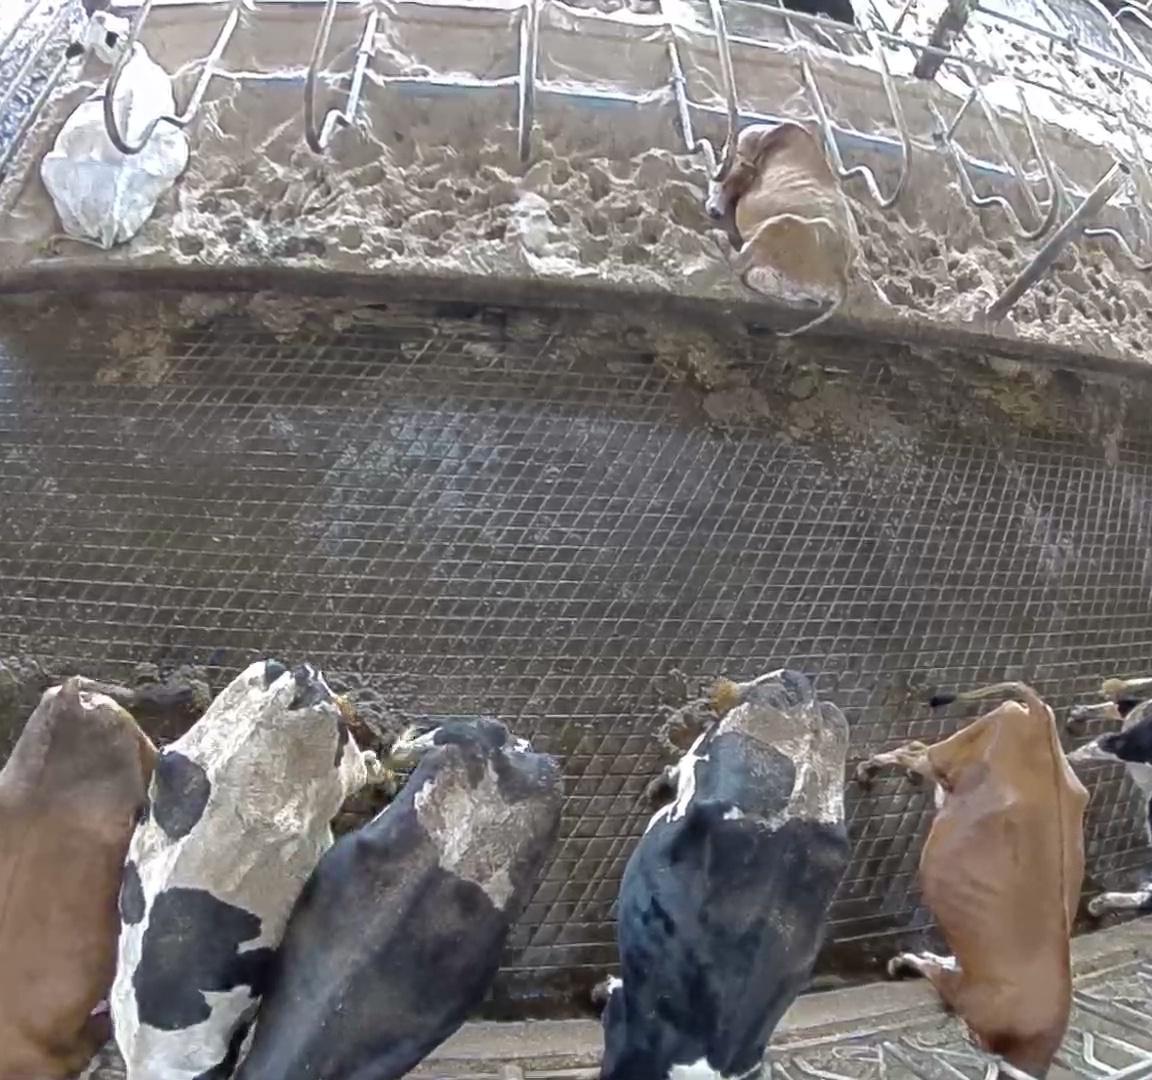
Number of cows: 10